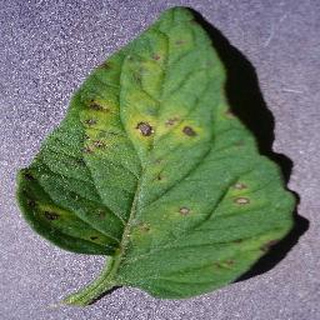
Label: tomato_septoria_leaf_spot